Solar power in Montana

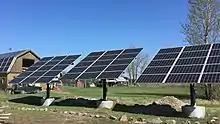
Solar panels, Polebridge

Solar power in Montana on rooftops could provide 28% of all electricity used in Montana from 3,200 MW of solar panels.